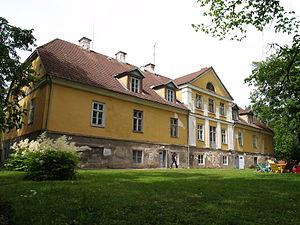
Voici une liste de manoirs en Estonie.
Lahmuse est un village de la commune de Suure-Jaani du comté de Viljandi en Estonie.